Arnold Schwarzenegger

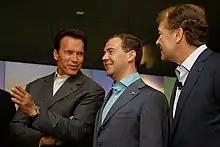
Schwarzenegger with Russian President Dmitry Medvedev and Cisco CEO John Chambers

Schwarzenegger ran for re-election against Democrat Phil Angelides, the California State Treasurer, in the 2006 elections, held on November 7, 2006. Despite a poor year nationally for the Republican party, Schwarzenegger won re-election with 56.0% of the vote compared with 38.9% for Angelides, a margin of well over 1 million votes. Around this time, many commentators saw Schwarzenegger as moving away from the right and towards the center of the political spectrum. After hearing a speech by Schwarzenegger at the 2006 Martin Luther King Jr. Day breakfast, in which Schwarzenegger said, in part "How wrong I was when I said everyone has an equal opportunity to make it in America ... the state of California does not provide [equal] education for all of our children", San Francisco mayor and future governor of California Gavin Newsom said: "He's becoming a Democrat ... He's running back, not even to the center. I would say center-left."